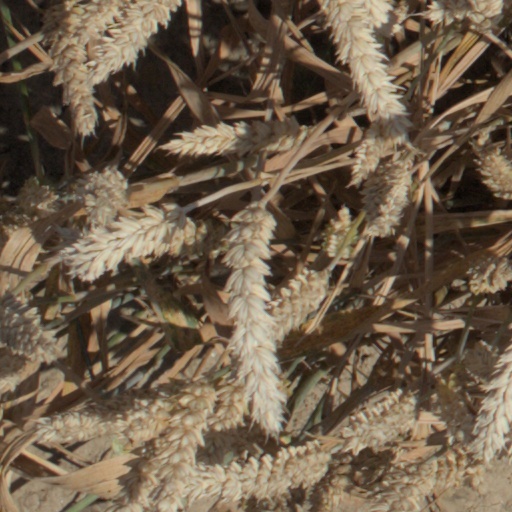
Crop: wheat